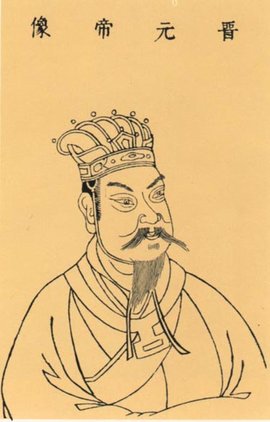
จักรพรรดิจิ้นหยวน

จักรพรรดิจิ้นหยวนตี้ () (ค.ศ. 276 − 3 มกราคม ค.ศ. 323) จักรพรรดิแห่งราชวงศ์จิ้น (Jin) และทรงเป็นจักรพรรดิองค์แรกแห่ง ราชวงศ์จิ้นตะวันออก (Eastern Jin)
ทรงเป็นเหลนของสุมาอี้ (Sima Yi) มีนามว่า สุมารุย (หรือ ซือหม่ารุ่ย, 司馬睿) ประสูติเมื่อ ค.ศ. 276 (พ.ศ. 819) ที่เมืองลกเอี๋ยง (Luo Yang) เมื่อ ราชวงศ์จิ้นตะวันตก ล่มสลายในปี 316 ซือหม่ารุ่ย จึงถือโอกาสตั้งตนขึ้นเป็น จักรพรรดิจิ้นหยวนตี้ (ค.ศ. 317 − 323)
จักรพรรดิจิ้นหยวนตี้สวรรคตในปี ค.ศ. 323 (พ.ศ. 866) ขณะพระชนม์ได้ 47 พรรษา องค์รัชทายาทสุมาจ้าว หรือซือหม่าจ้าว จึงขึ้นครองราชย์สืบต่อมาเป็น จักรพรรดิจิ้นหมิงตี้
หมวดหมู่:บุคคลในยุคราชวงศ์จิ้น
หมวดหมู่:บุคคลในยุคราชวงศ์จิ้นตะวันตก
หมวดหมู่:บุคคลในยุคราชวงศ์จิ้นตะวันออก
หมวดหมู่:จักรพรรดิราชวงศ์จิ้นตะวันออก|หยวน
หมวดหมู่:พระมหากษัตริย์ผู้ทรงก่อตั้ง